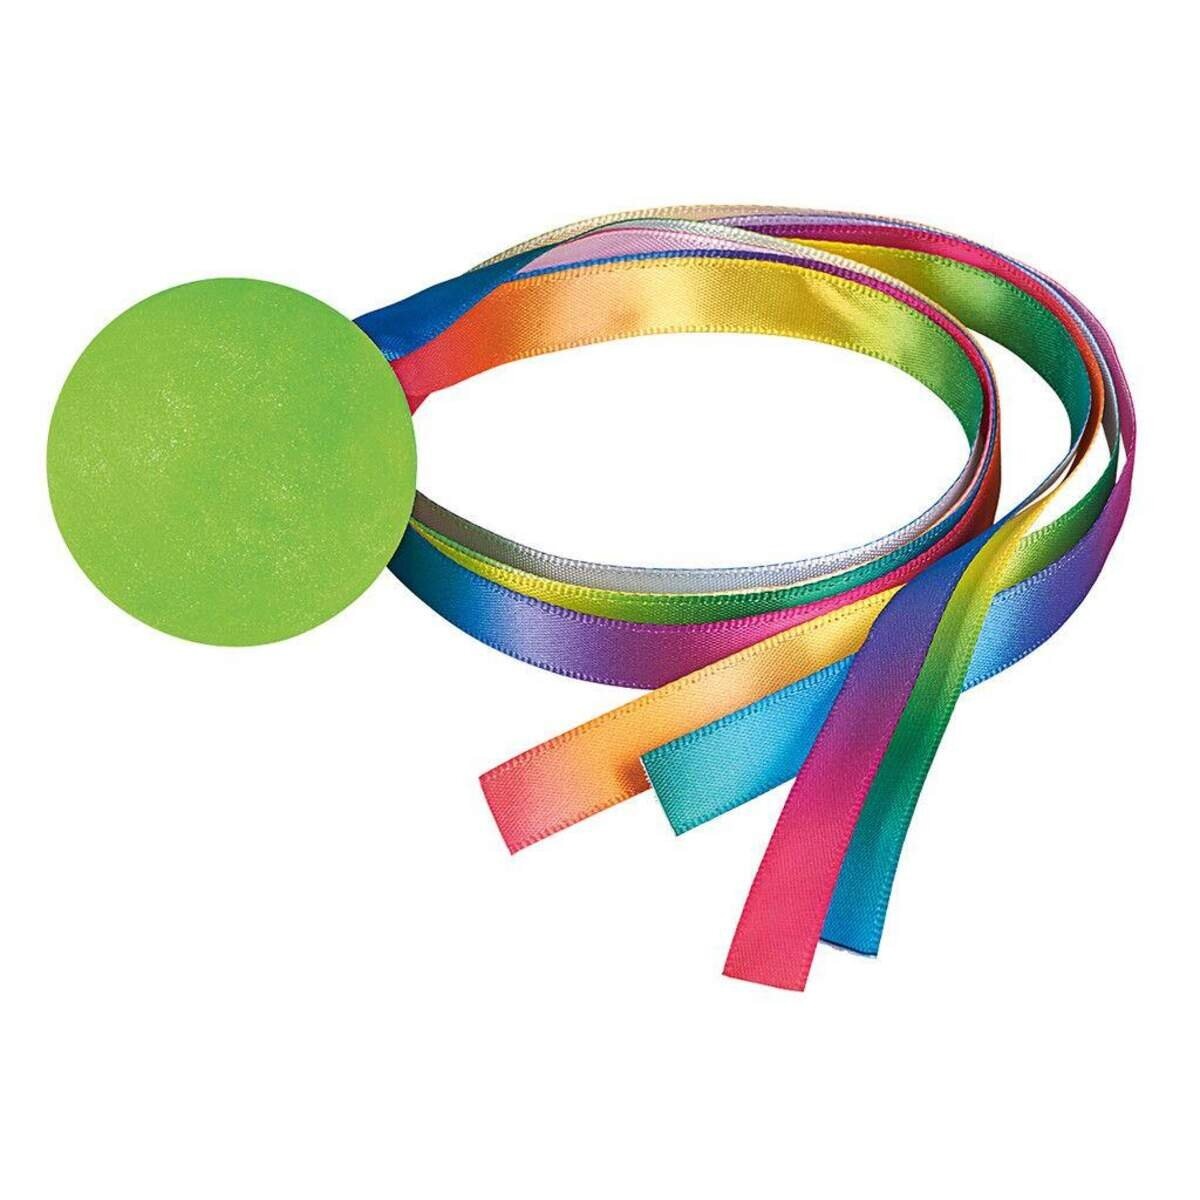
moses. Bunte Flatterflummis, sortiert
ACHTUNG! Der Artikel ist sortiert / in verschiedenen Varianten verfügbar! Die Auswahl erfolgt in der Regel per Zufall. Im Warenkorb können Sie am Artikel einen Bestellhinweis für den Verkäufer hinterlegen. Die Berücksichtigung kann nicht garantiert werden. Was fliegt da vorbei und zieht wie ein Komet einen Schweif hinter sich her? Es ist einer unserer bunten Flatter-Flummis! Die kunterbunten Springbälle sehen nicht nur schön aus, sondern lassen sich dank der 45 cm langen Flatterbänder zielgenauer werfen und leichter fangen. Und wenn der Ball erstmal blitzschnell durch die Luft fliegt, flattert der Schweif lustig hinterher - ein echter Hingucker! Der Flatterflummi ist der ideale Ball für draußen als Pausenspiel oder in der Sporthalle. Beim Fangen und Werfen wird die Motorik der Kinder spielerisch geschult.
Brand: moses.
Category: Toys & Games > Toys > Activity Toys > Ribbon & Streamer Toys